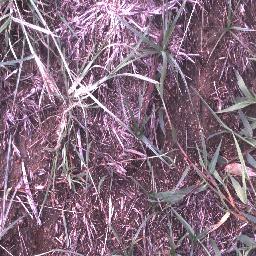
Label: negative